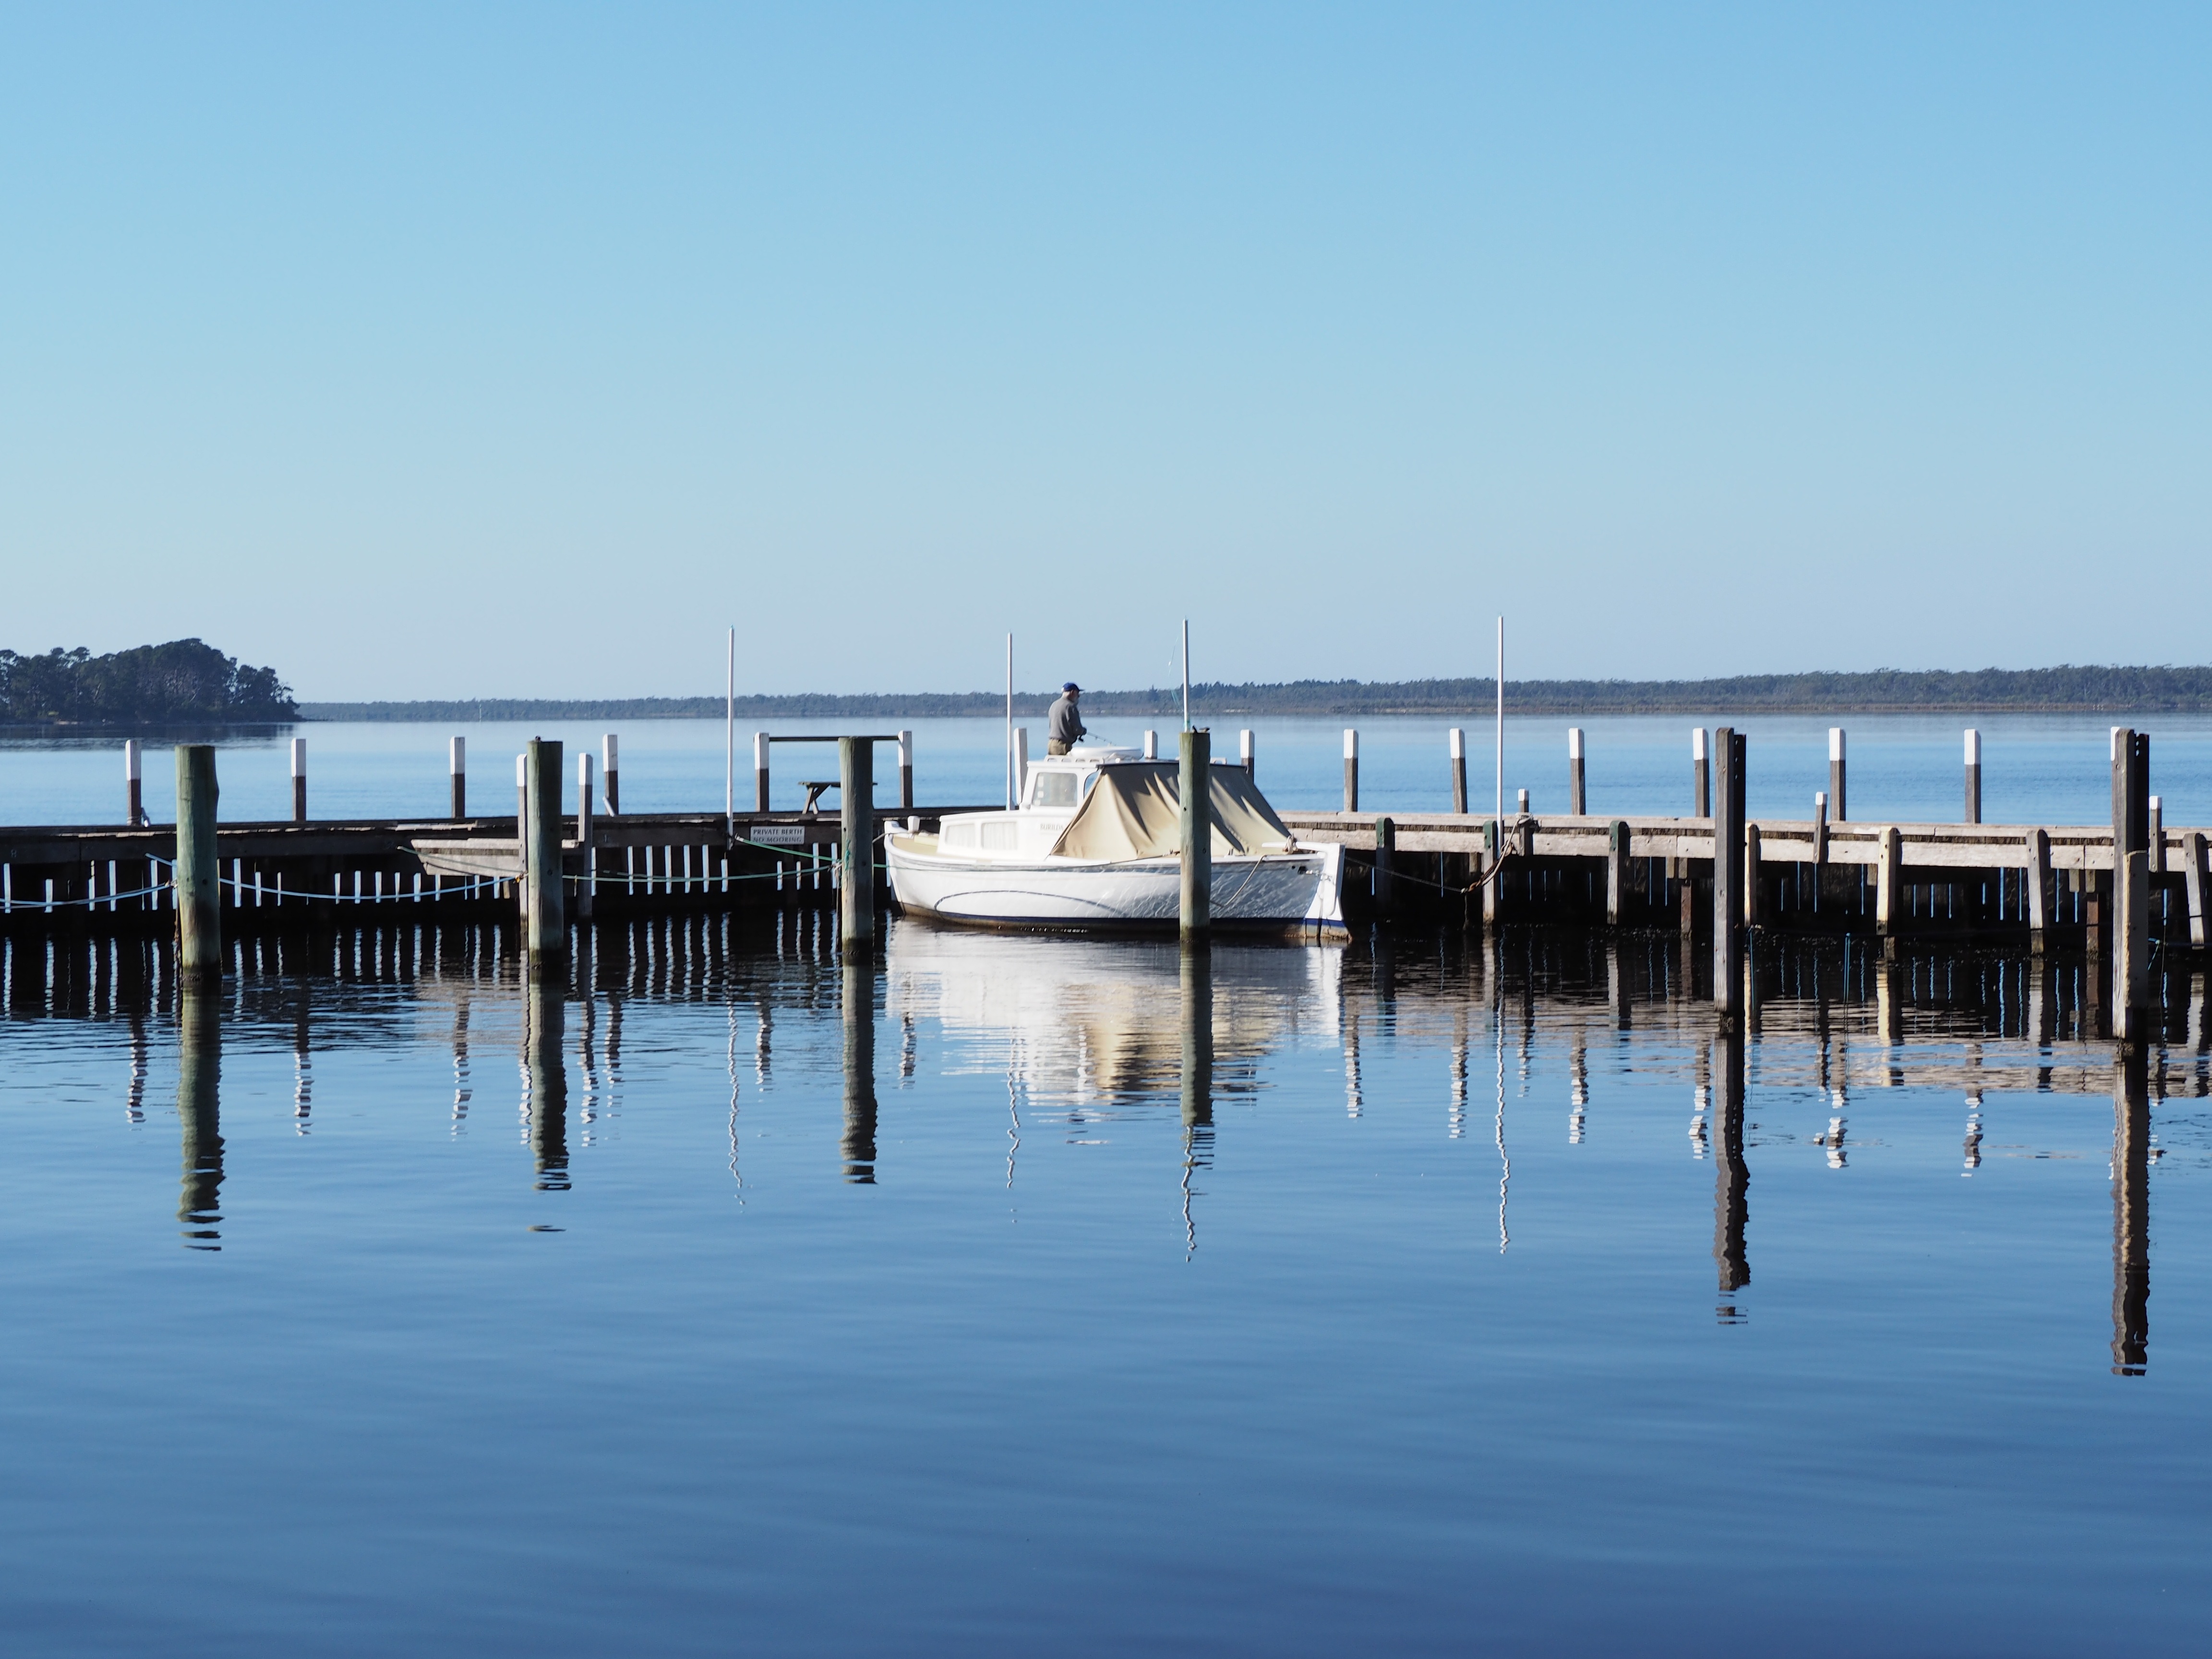
sea, water, ocean, dock, sky, boat, shore, lake, pier, reflection, vehicle, bay, harbor, blue, marina, jetty, metung